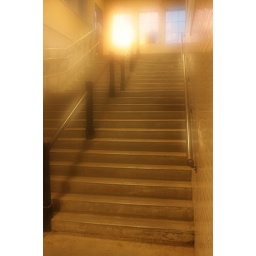
The entrance to the train station in Marshall Texas. The evening sun is reflecting in the frosted windows at the top of the stairs.